Ebola virus epidemic in Guinea

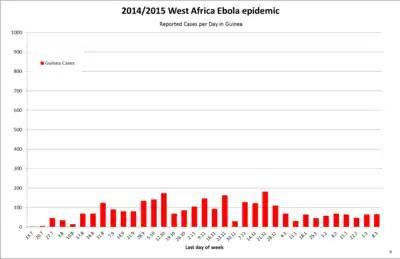
The reported weekly cases of Ebola in Guinea as listed on Wikipedia's 2014 Ebola Virus in West Africa timeline of reported cases and deaths; some values are interpolated.

The governor of Conakry, Soriba Sorel Camara, prohibited all cultural events for the holiday of Tabaski in a decree of 2 October 2014.